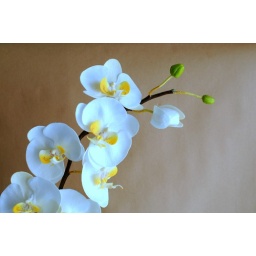
A still life exercise using window light and brown paper background, in my home.